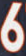
Number: 6